R. L. Jalappa

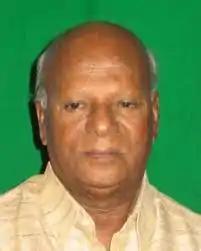

R. Laxminarayanappa Jalappa (19 October 1925 – 17 December 2021) was an Indian politician who was the leader of the Karnataka state branch of the Indian National Congress (INC).